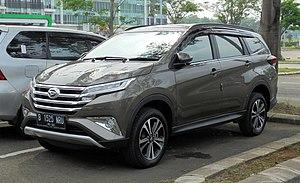
Le Daihatsu Terios est un 4x4 commercialisé par Daihatsu Motor de 1997 à 2006. Il n'est pas entièrement nouveau dans la gamme, puisqu'il remplace le Daihatsu Feroza.